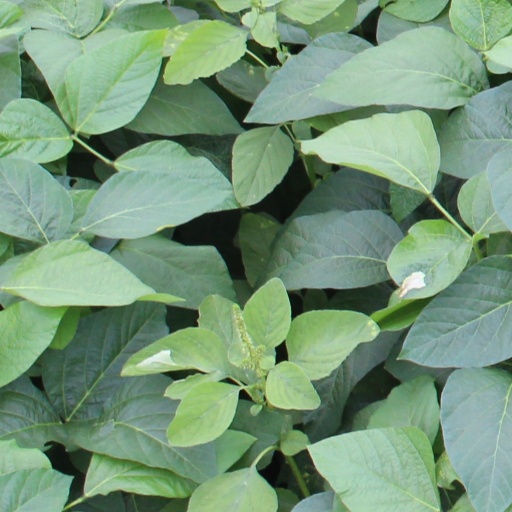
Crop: soybean